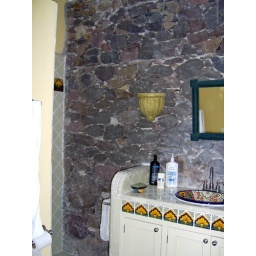
original real stone wall in the bathroom